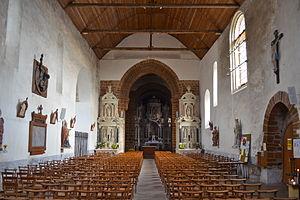
Eglise Saint-Jean de Béré - Châteaubriant (Loire-Atlantique)
Châteaubriant est une commune de l'Ouest de la France, située dans le département de la Loire-Atlantique, en région Pays de la Loire. Sous-préfecture, elle est le chef-lieu de l'arrondissement de Châteaubriant-Ancenis, et le siège de la Communauté de communes Châteaubriant-Derval.
L’église Saint-Jean de Béré est une très ancienne église de Châteaubriant, située en dehors du centre historique, près des vestiges du prieuré du faubourg de Béré.